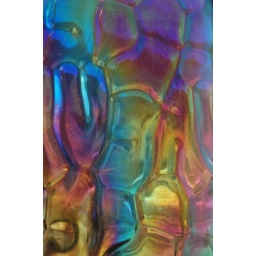
Coloured glass door window in Belper